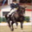
Label: horse